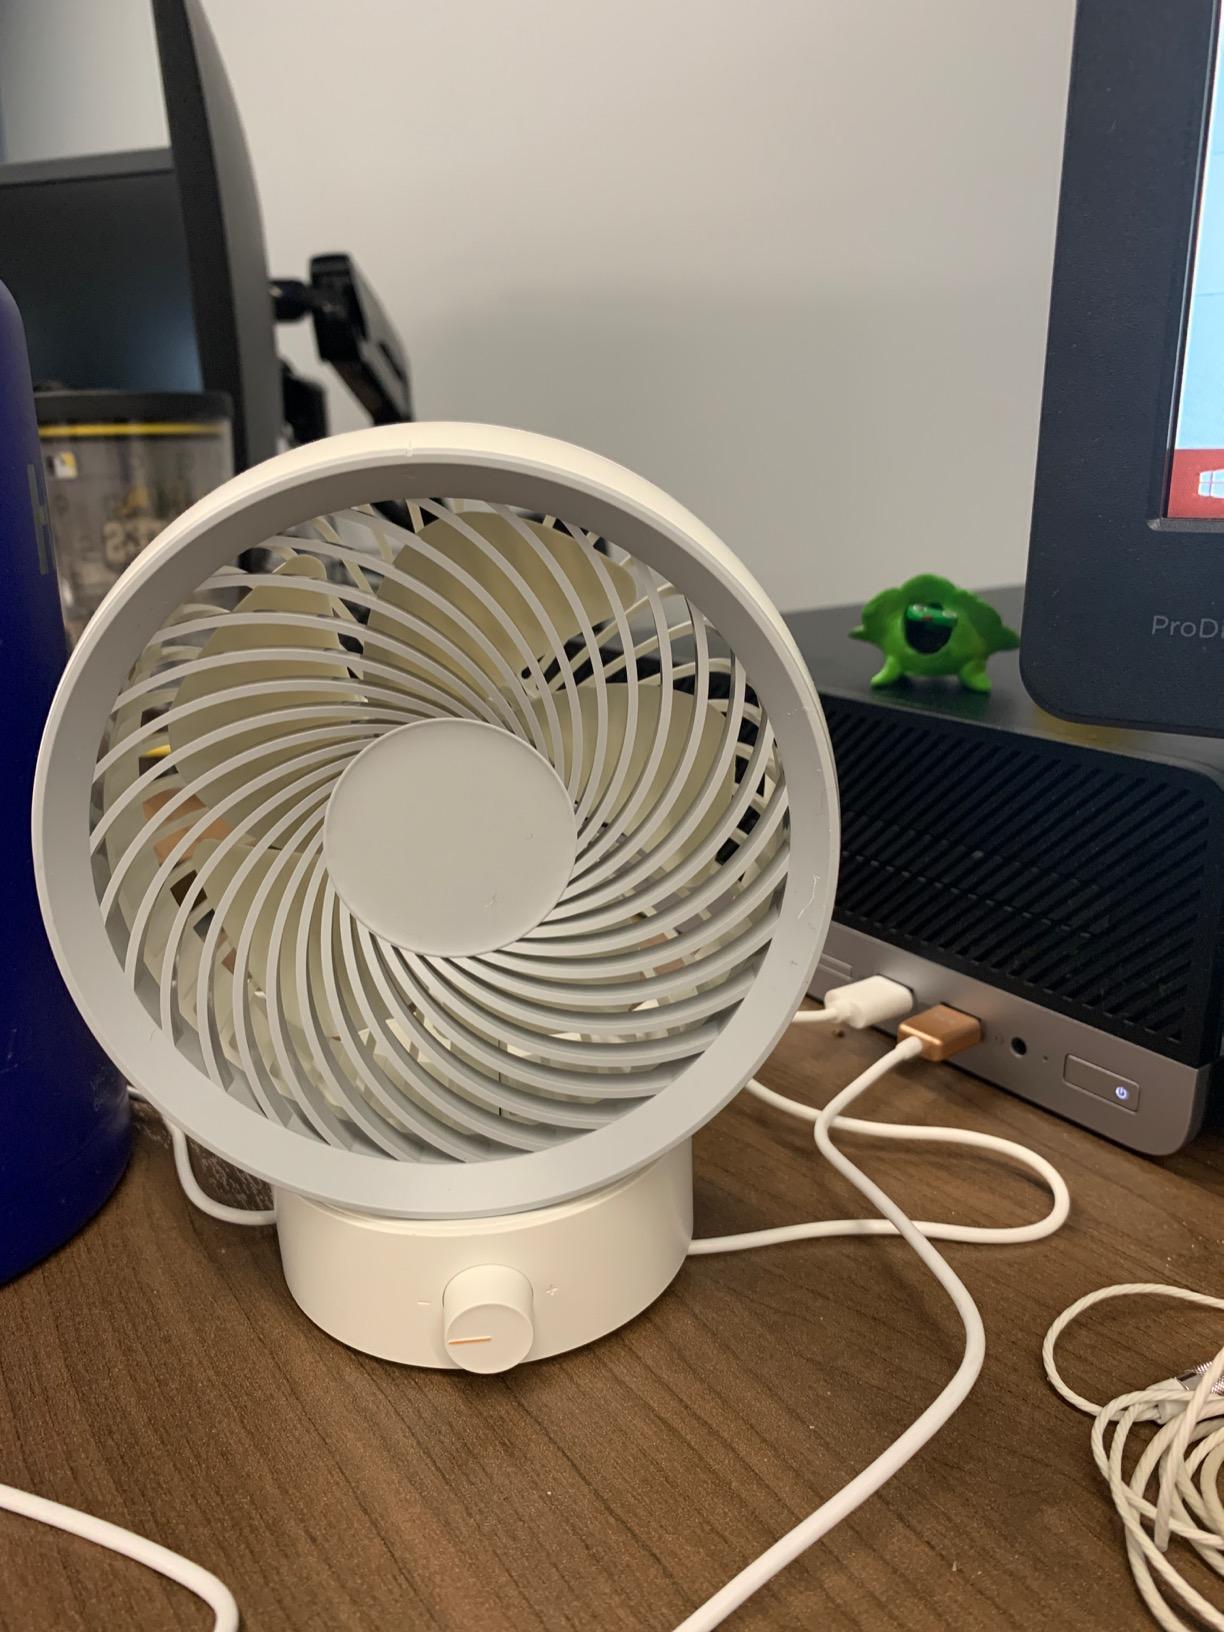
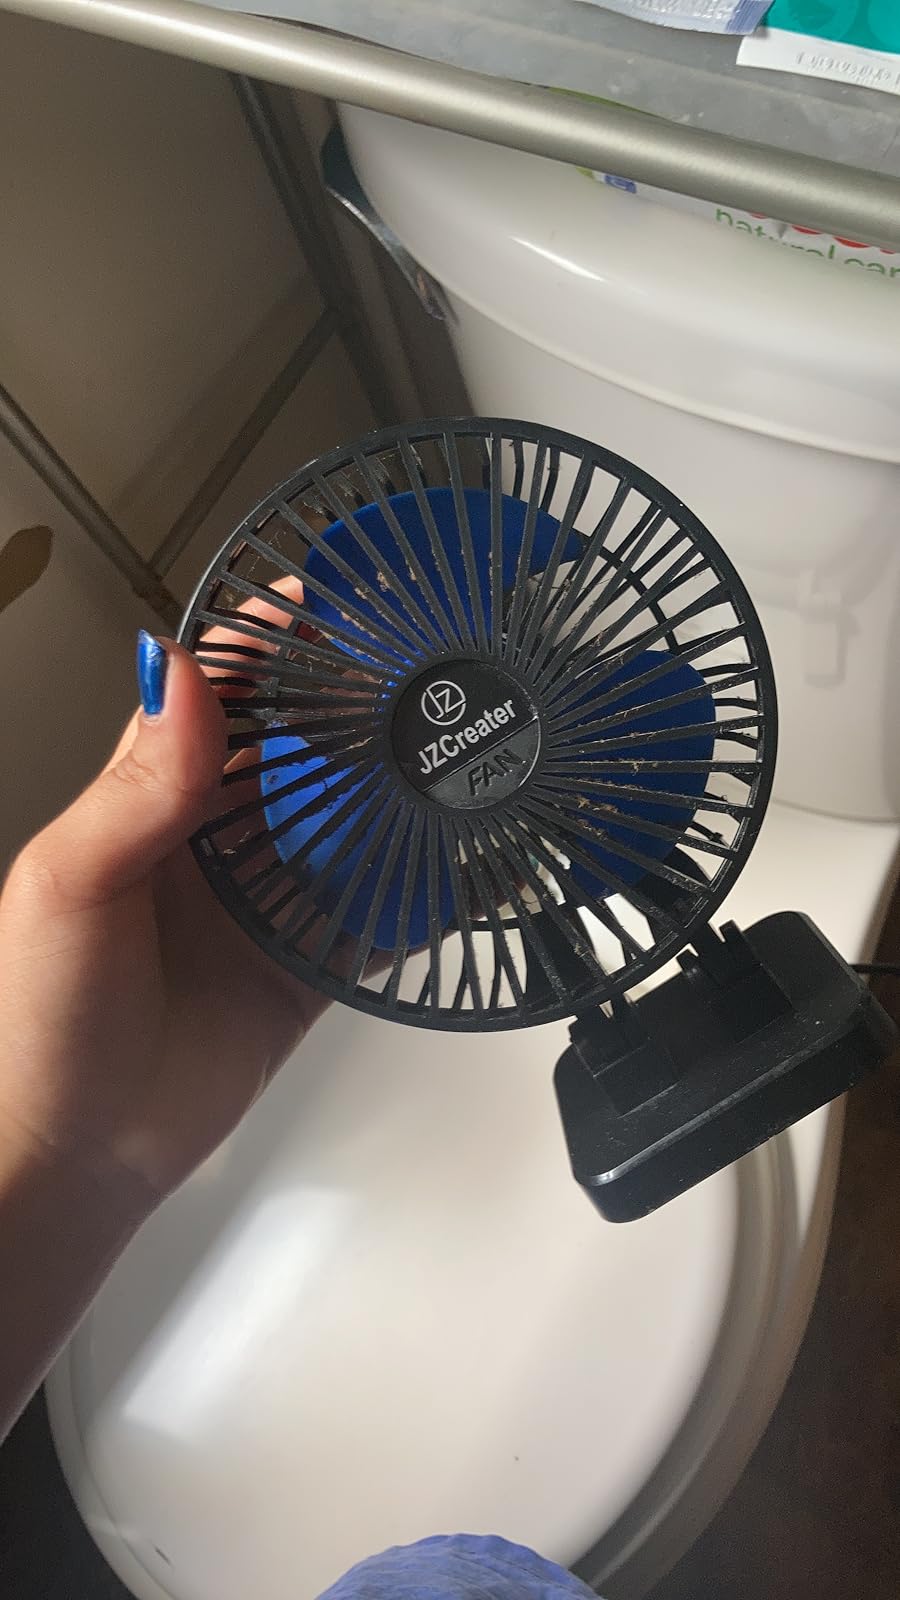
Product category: fan
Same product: no